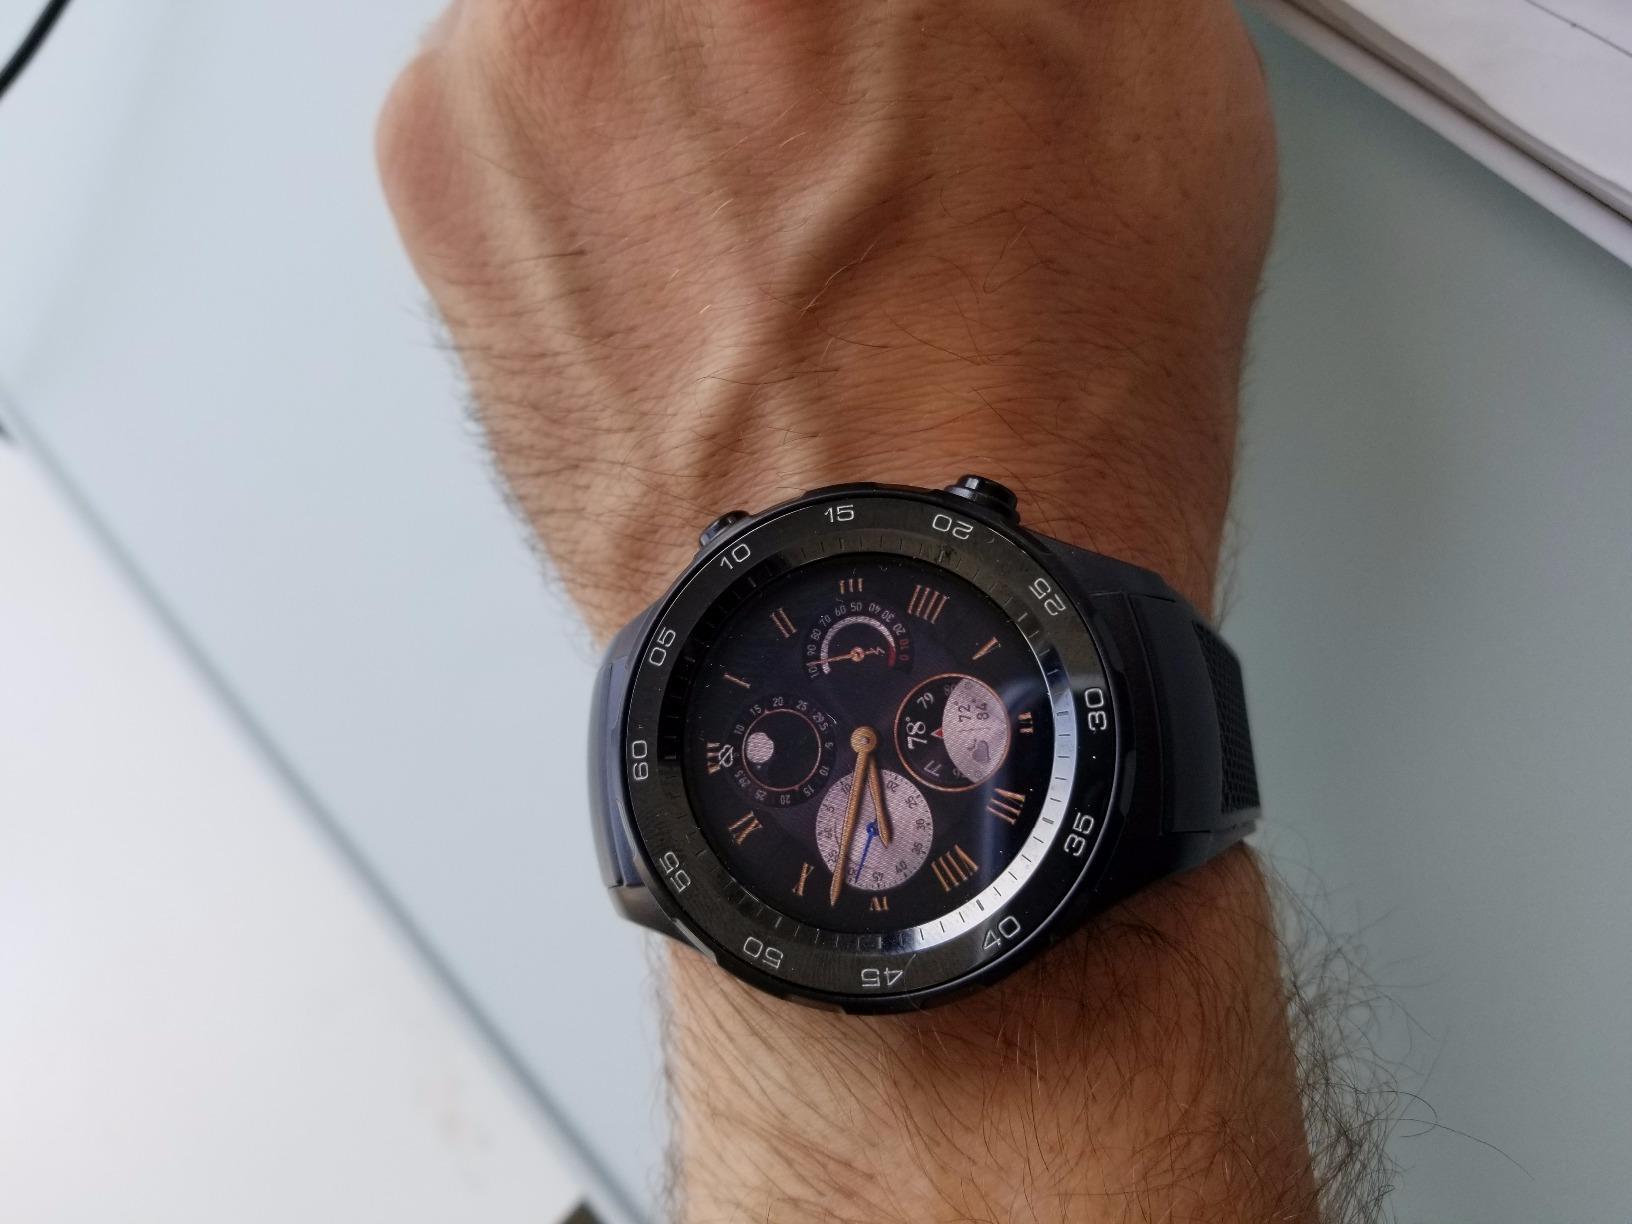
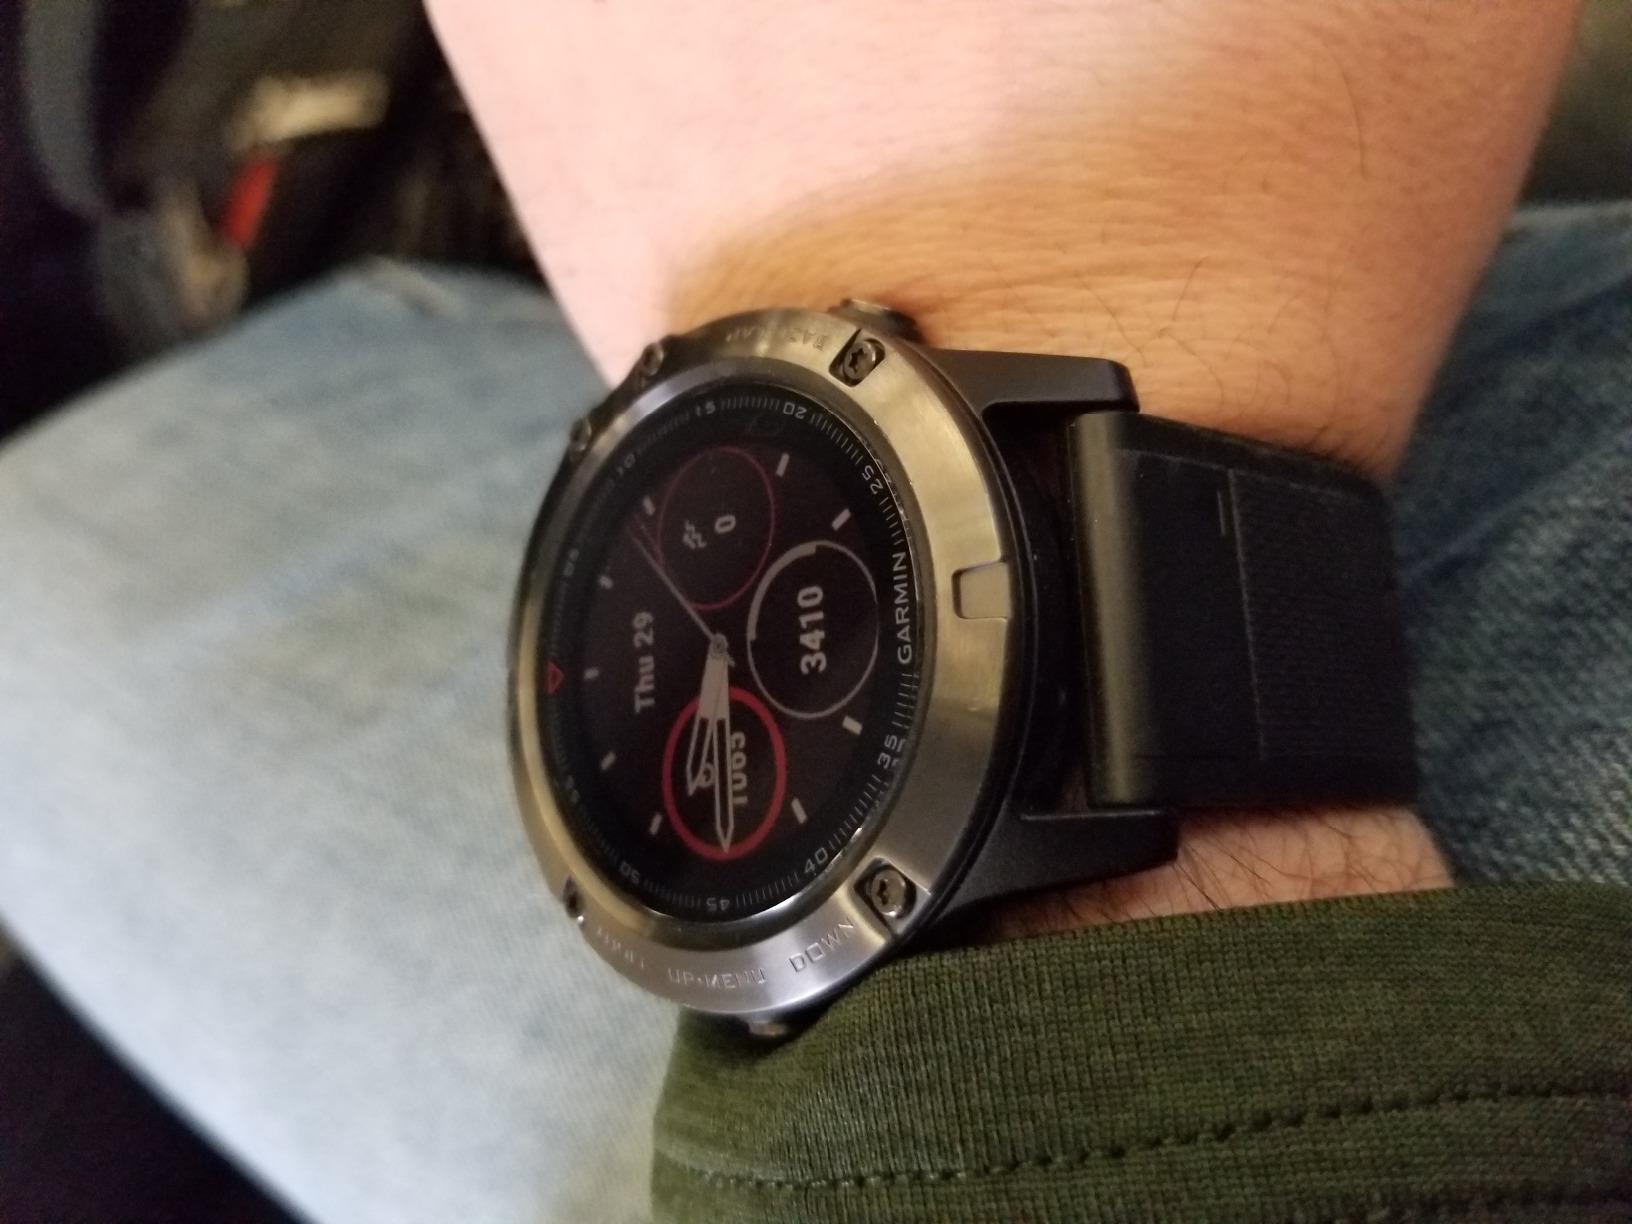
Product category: smartwatch
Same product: no